The Goldbergs (2013 TV series)

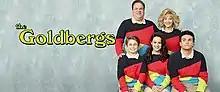
Promotional poster used for the series' first season

"The Goldbergs" is set in an alternate version of the 1980s in the Philadelphia suburb of Jenkintown, Pennsylvania, and shows the reality of the 1980s through a preadolescent's and, later in the series, teenager's eyes. The show is loosely based on the showrunner's childhood, during which he regularly videotaped events. Many of these videos are reenacted for series episodes, with the original version then shown before the end credits.